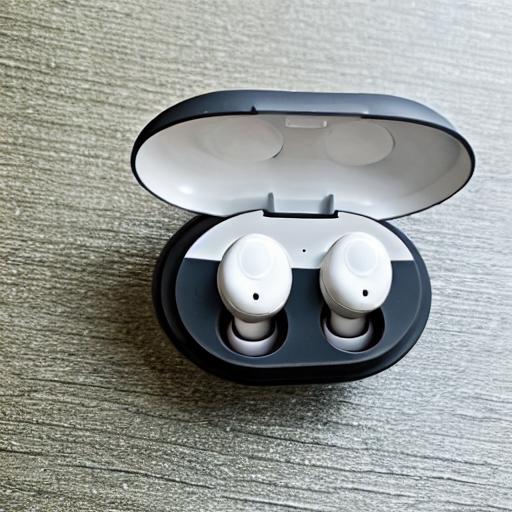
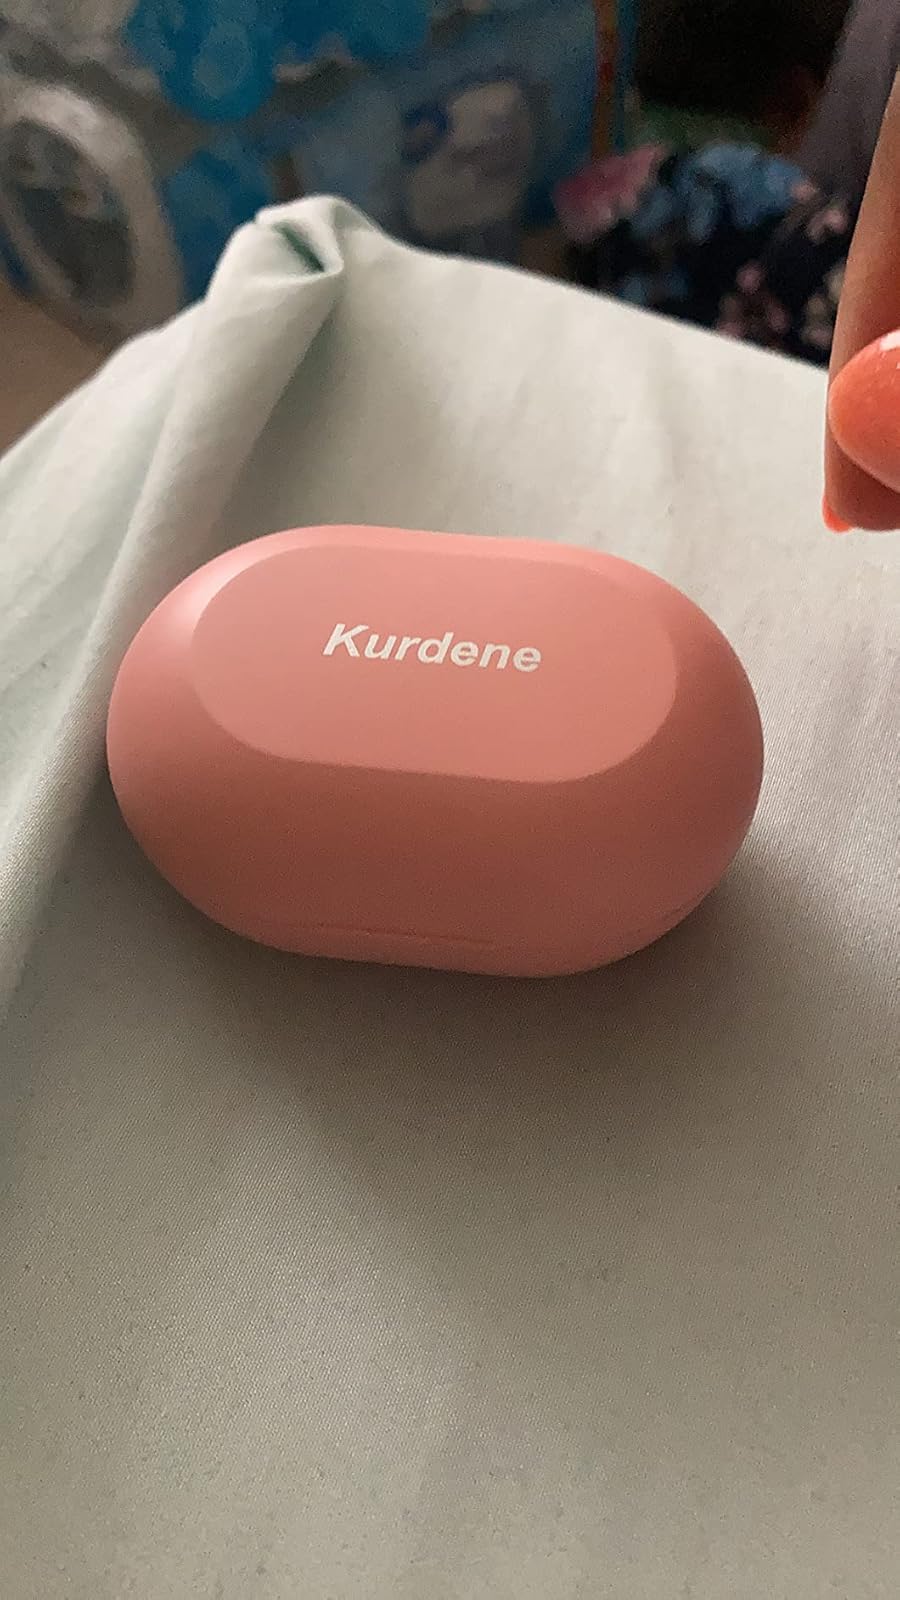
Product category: earbuds
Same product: no